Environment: real
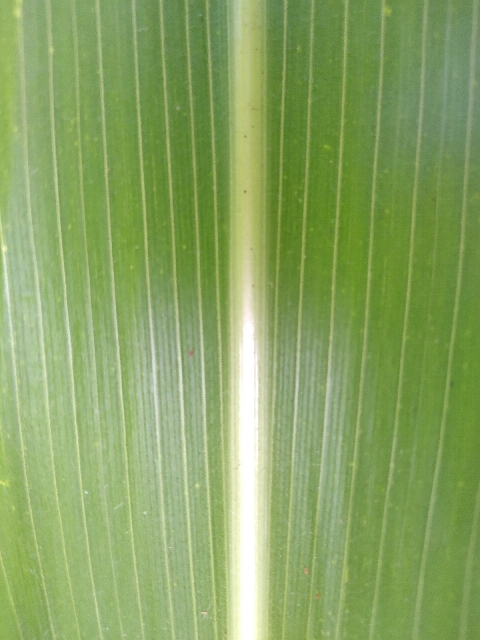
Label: healthy